Thomas Jefferys

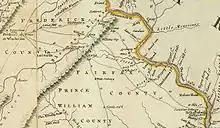
Part of the "Map of the Most Inhabited Part of Virginia"

In 1754, Jefferys published a "Map of the Most Inhabited Part of Virginia" which had been surveyed by Joshua Fry and Peter Jefferson in 1751. The next year he published a map of New England surveyed by John Green, and in 1768 he published "A General Topography of North America and the West Indies" in association with Robert Sayer. In 1775, after his death, collections of his maps were published by Sayer as "The American Atlas" and "The West-India Atlas". "The American Atlas" was reissued in 1776, expanded in response to growing hostilities between the British and the Americans; it contains maps by Joshua Fry, Peter Jefferson, Lewis Evans, and others.